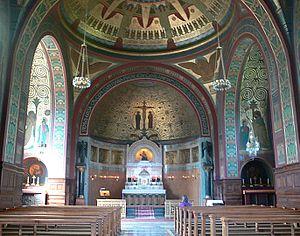
L'archi-abbaye de Beuron est l'abbaye-mère de la congrégation de Beuron, l'une des congrégations faisant partie de la confédération bénédictine. Elle se situe en Allemagne, dans le land de Bade-Wurtemberg à Beuron, dans la région du Danube supérieur. Elle est consacrée à saint Martin.